Giovanni Andrea I Angeli

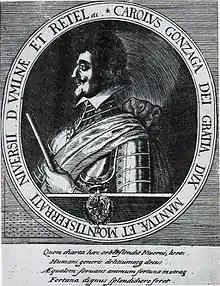
Charles II Gonzaga, whose unsuccessful attempts at starting a crusade in the early 17th century were supported by Giovanni Andrea

Giovanni Andrea presided over a period of internationalization of the Constantinian Order. In 1588, the statutes of the order were for the first time published in Spanish and in 1603, Giovanni Andrea dedicated a published book of his genealogy to Philip III of Spain. In 1613, the Constantinian Order was mentioned in a larger historical compendium of various chivalric orders published in Cologne. Taken together, this demonstrates a growing international interest in the Constantinian Order in Europe.